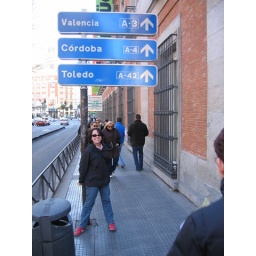
Resplendent in her red shoes, Ana-Maria poses under a sign - We've been all these places!